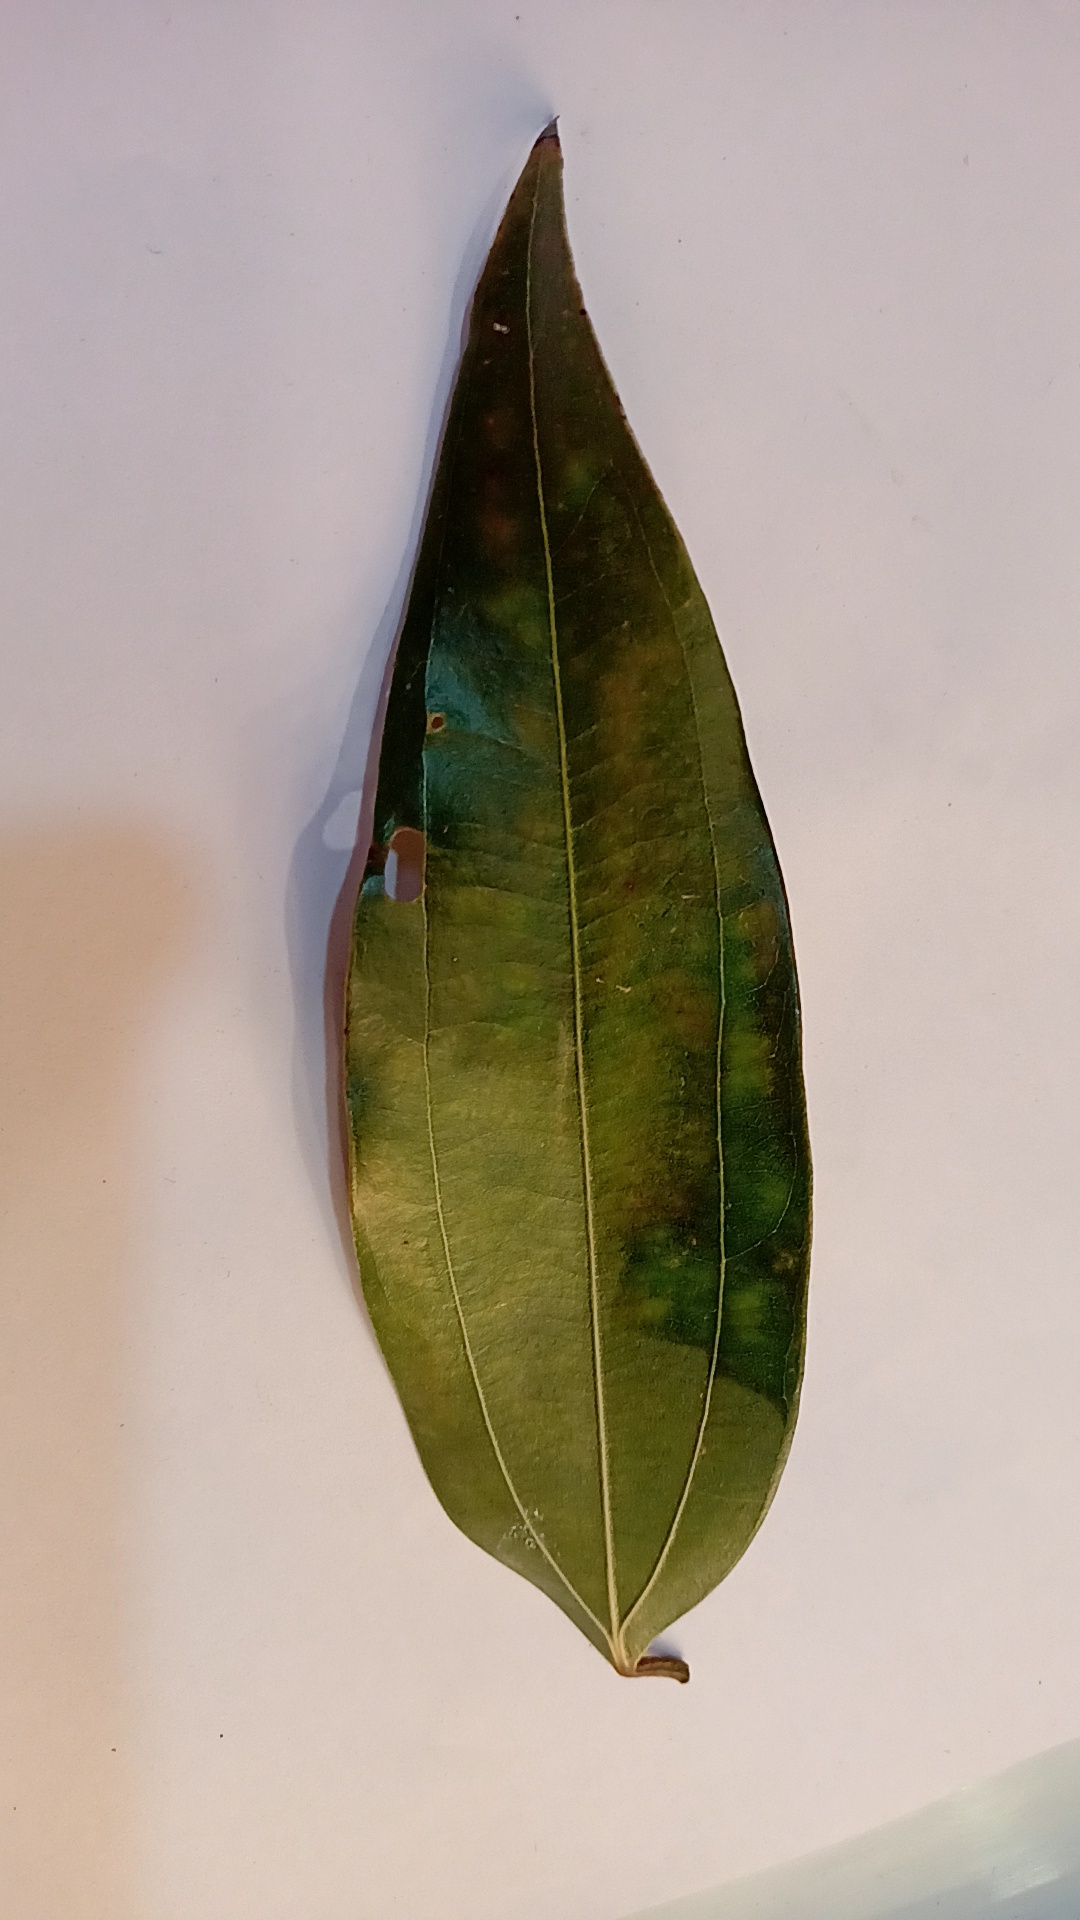
Label: Disease